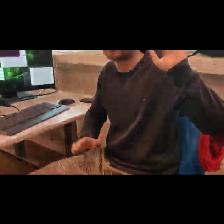
Label: Human